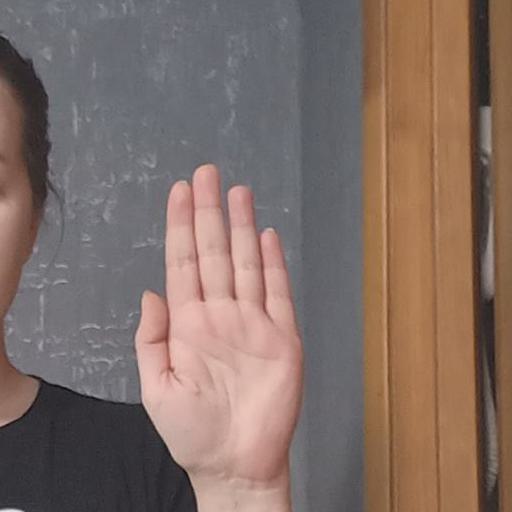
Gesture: stop